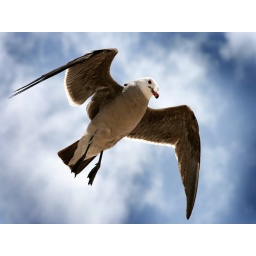
Found this little guy near my beach house in Rocky Point